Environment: real
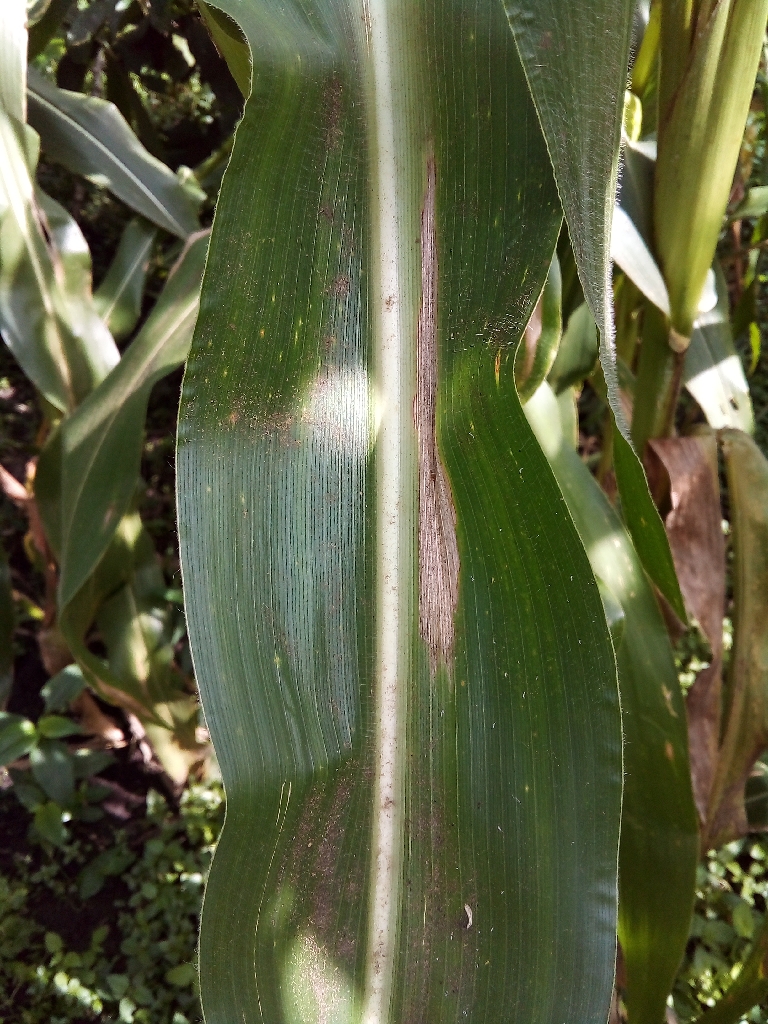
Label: northern_corn_leaf_blight